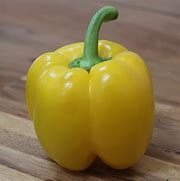
Label: capsicum